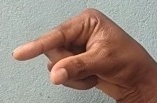
ASL sign: Q